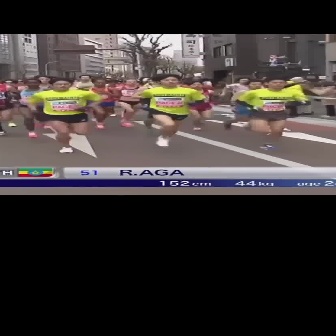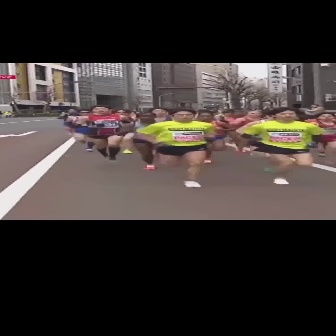
  Please identify the target specified by the bounding box [24,76,101,153] in the first image and locate it in the second image. Return the coordinates in [x_min,y_min,x_max,y_max] format.
Answer: [135,108,215,187]